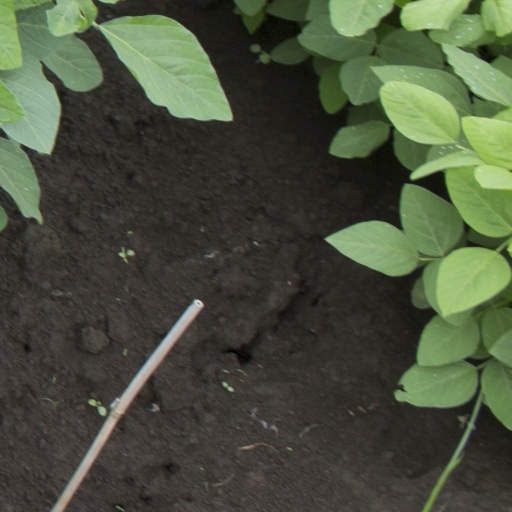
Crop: soybean